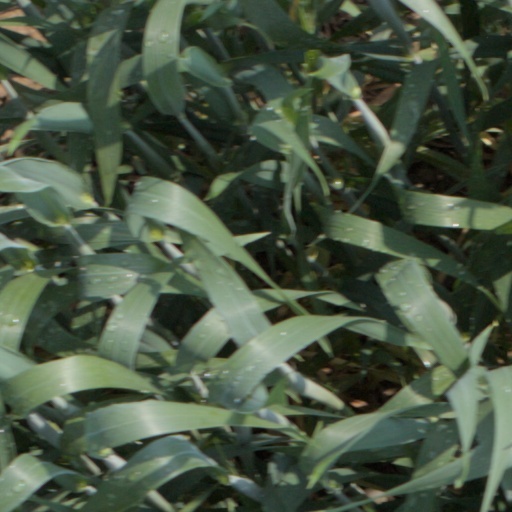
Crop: wheat